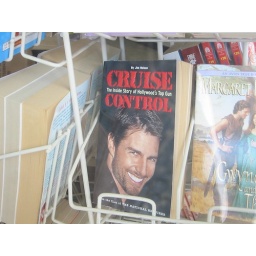
Book display in the window of a Dollar General store near our local pizza place.